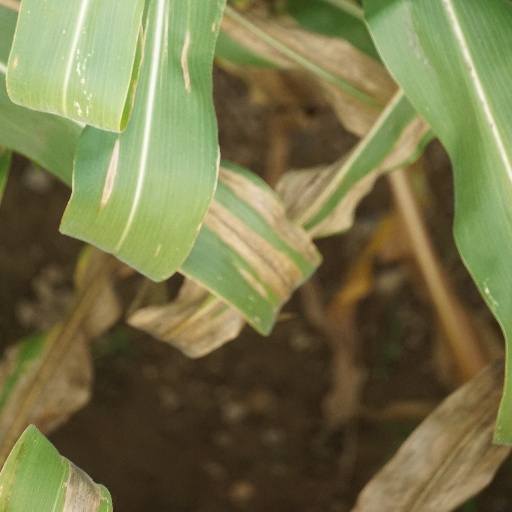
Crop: maize; corn